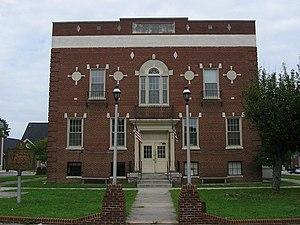
Burkesville est une municipalité américaine située dans le comté de Cumberland, dans le Kentucky. Sa population était de 1 756 habitants au recensement de 2000.